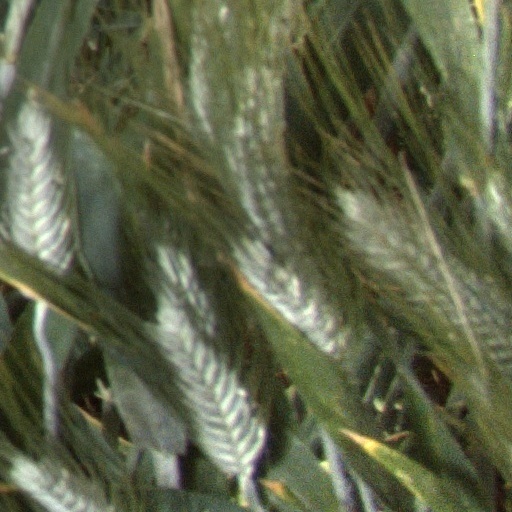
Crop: wheat